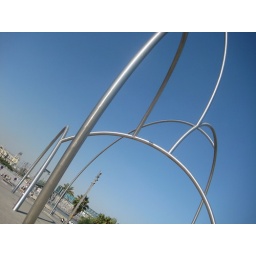
On a bus tour in Barcelona. We hot but lovely blue sky.